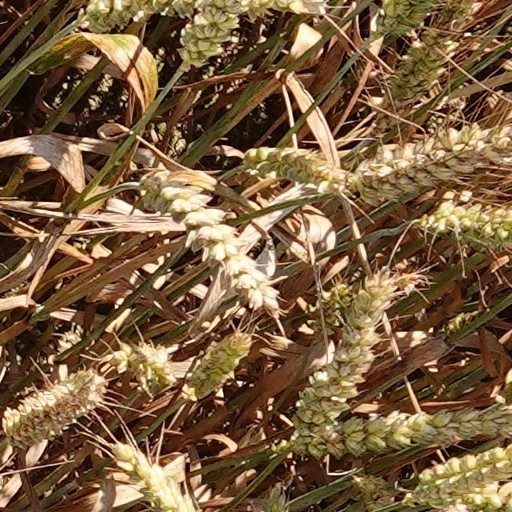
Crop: wheat